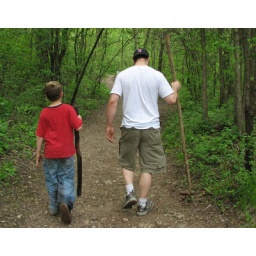
my husband and his son walking on a trail at minnehaha falls in minnesota